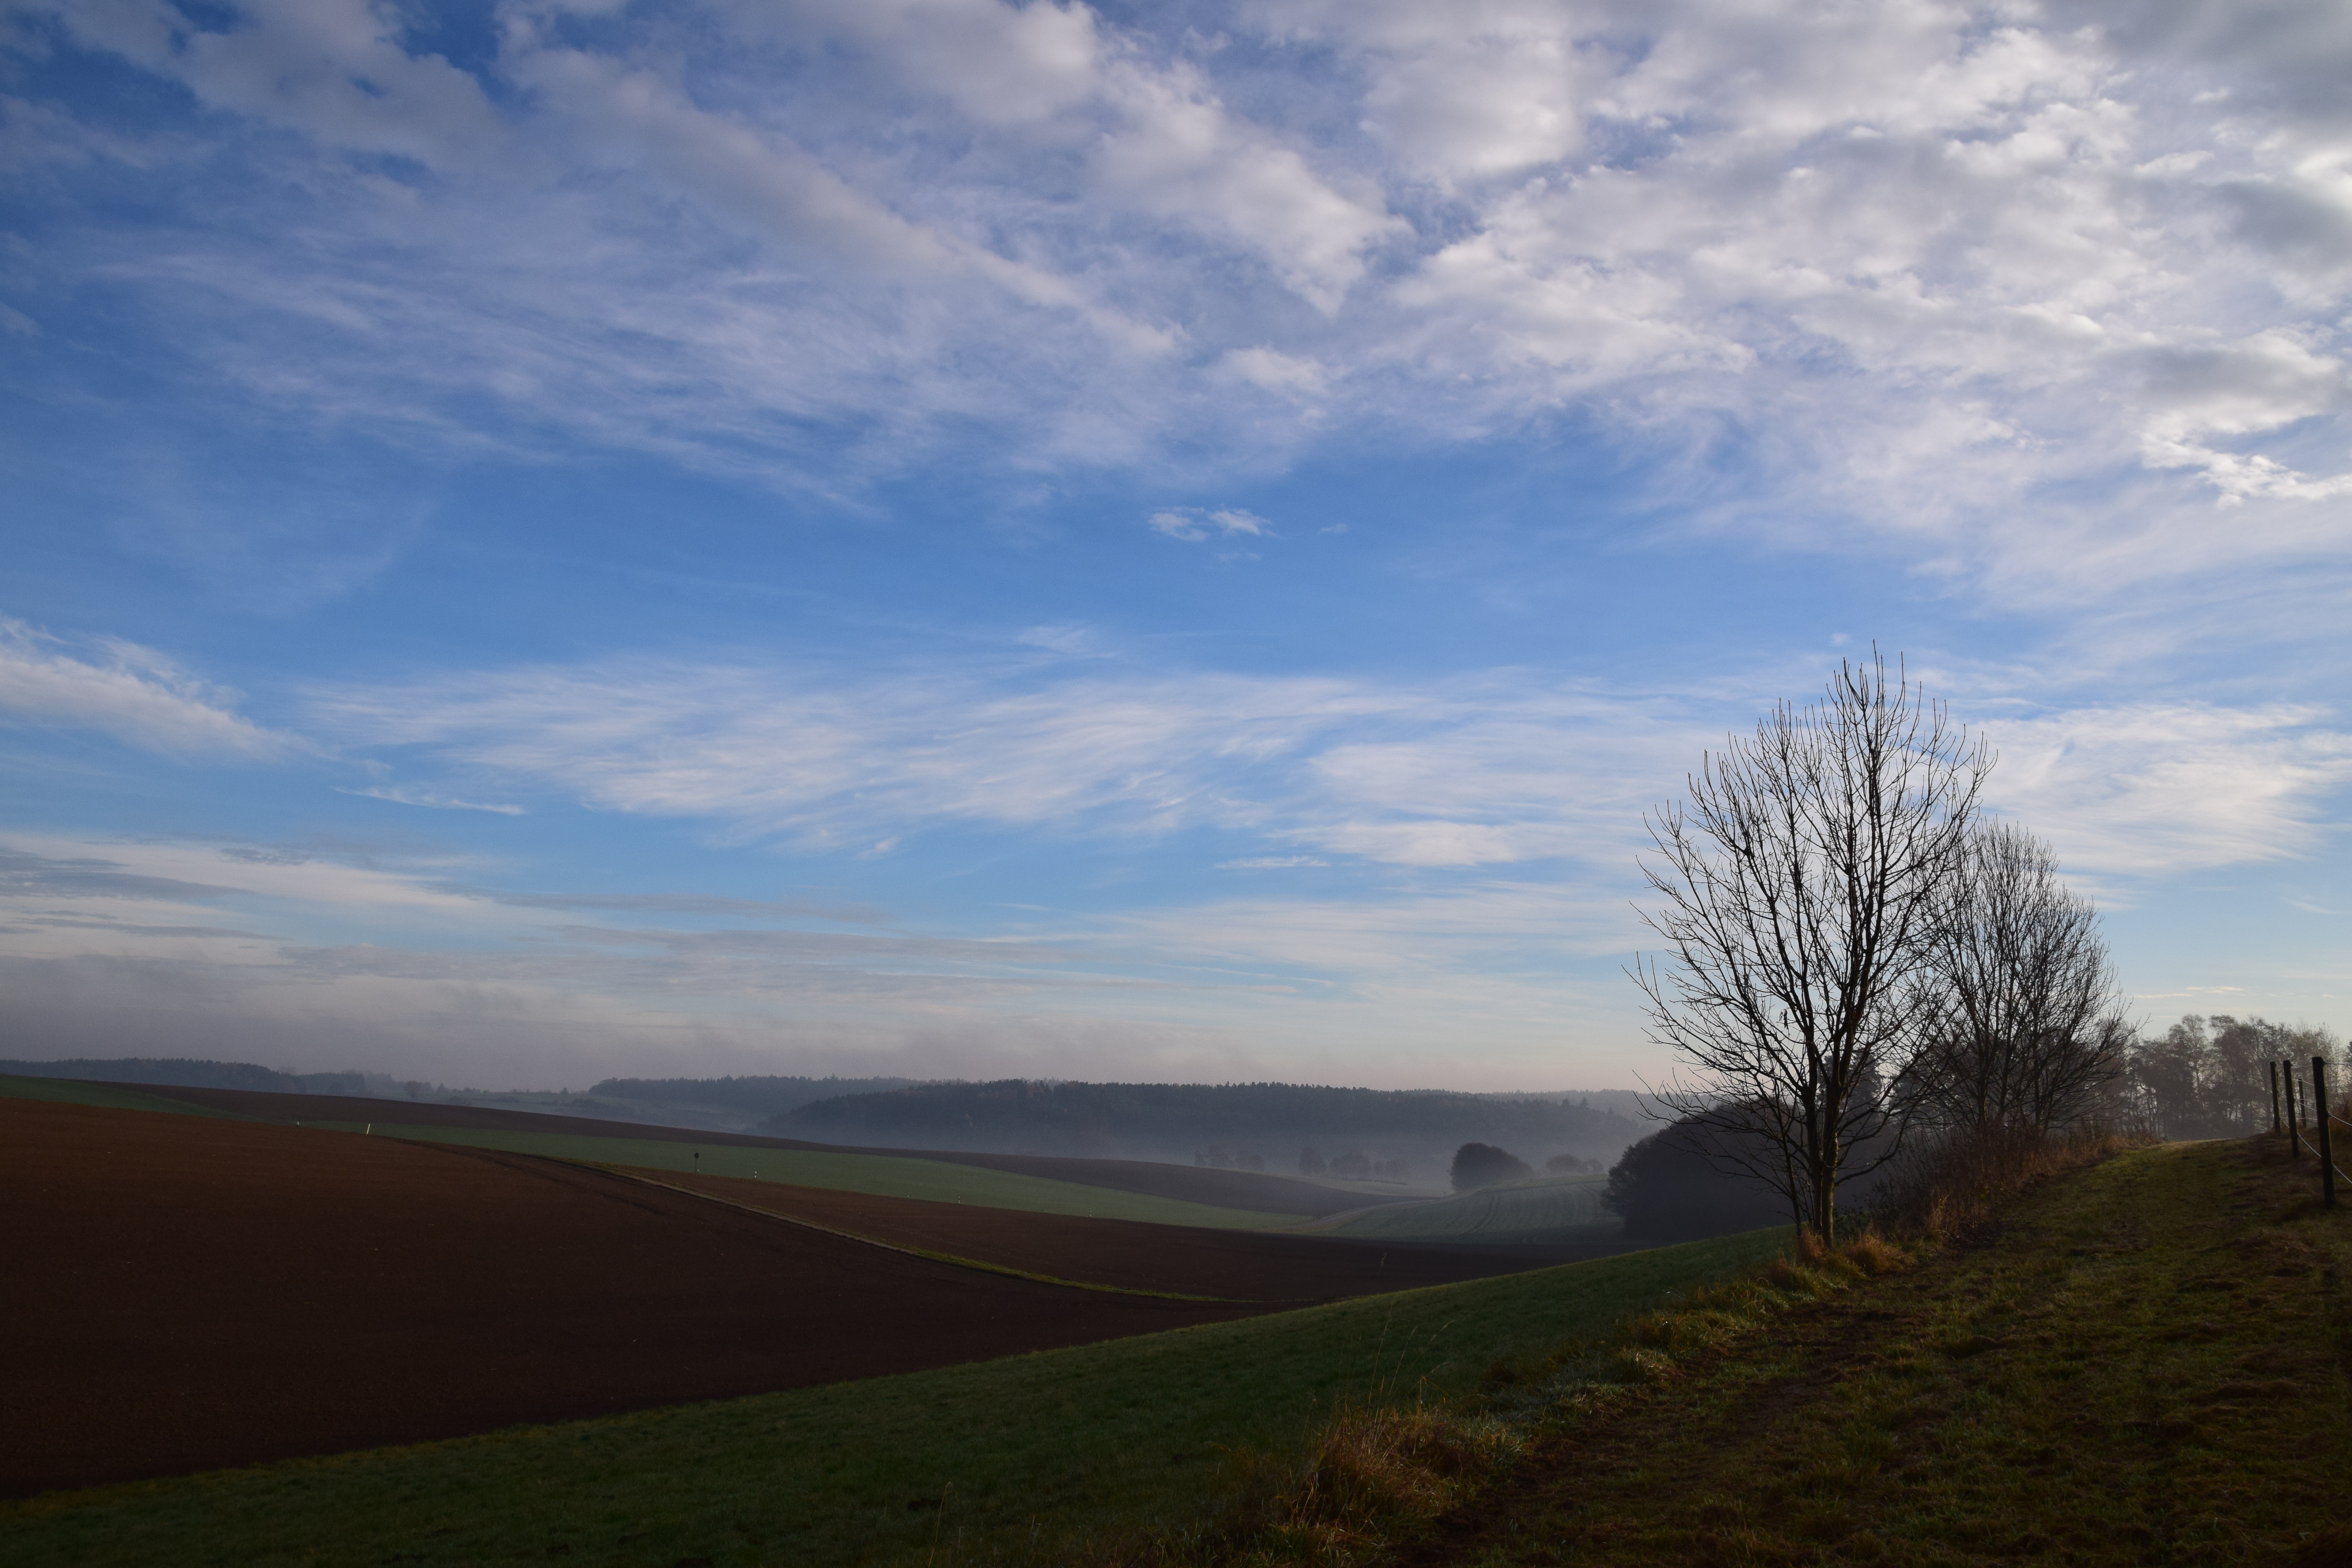
landscape, tree, nature, grass, horizon, mountain, cloud, sky, sun, fog, sunrise, field, meadow, prairie, sunlight, morning, hill, dawn, dusk, evening, autumn, haze, agriculture, plain, grassland, outlook, plateau, habitat, mood, far, sunbeam, morgenstimmung, steppe, rural area, meteorological phenomenon, natural environment, atmospheric phenomenon, grass family, mountainous landforms